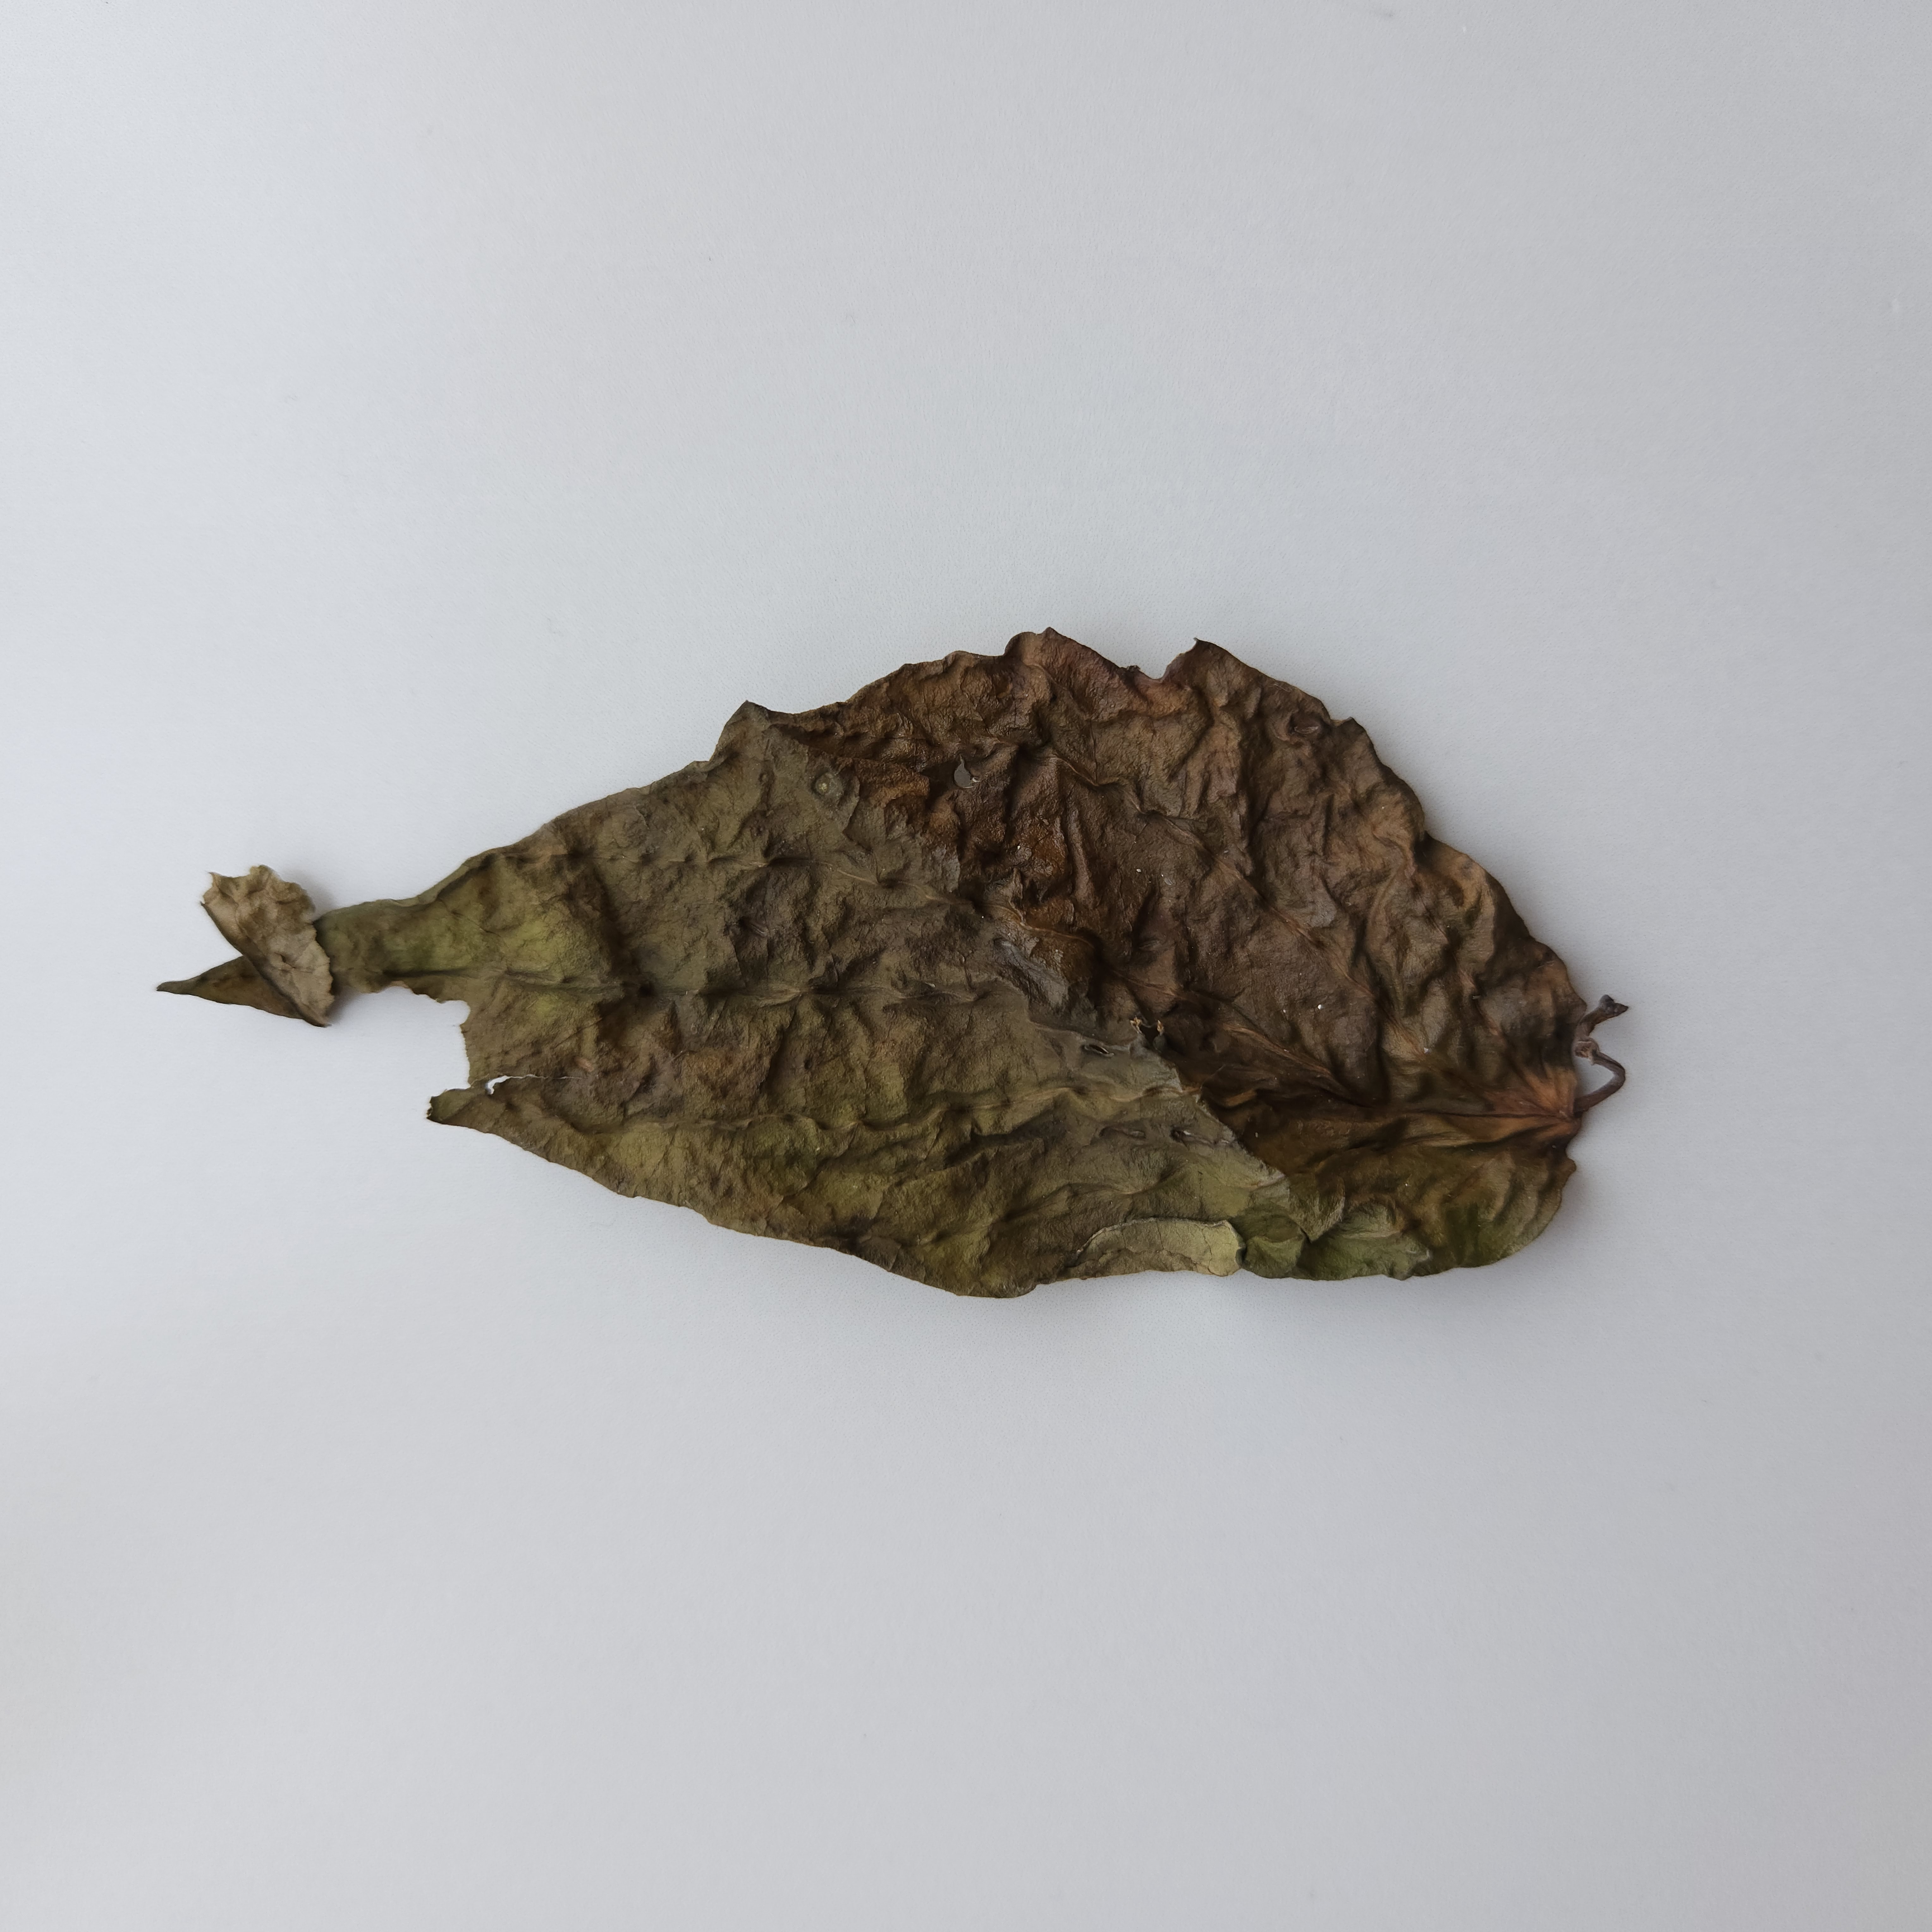
Label: Dried